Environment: real
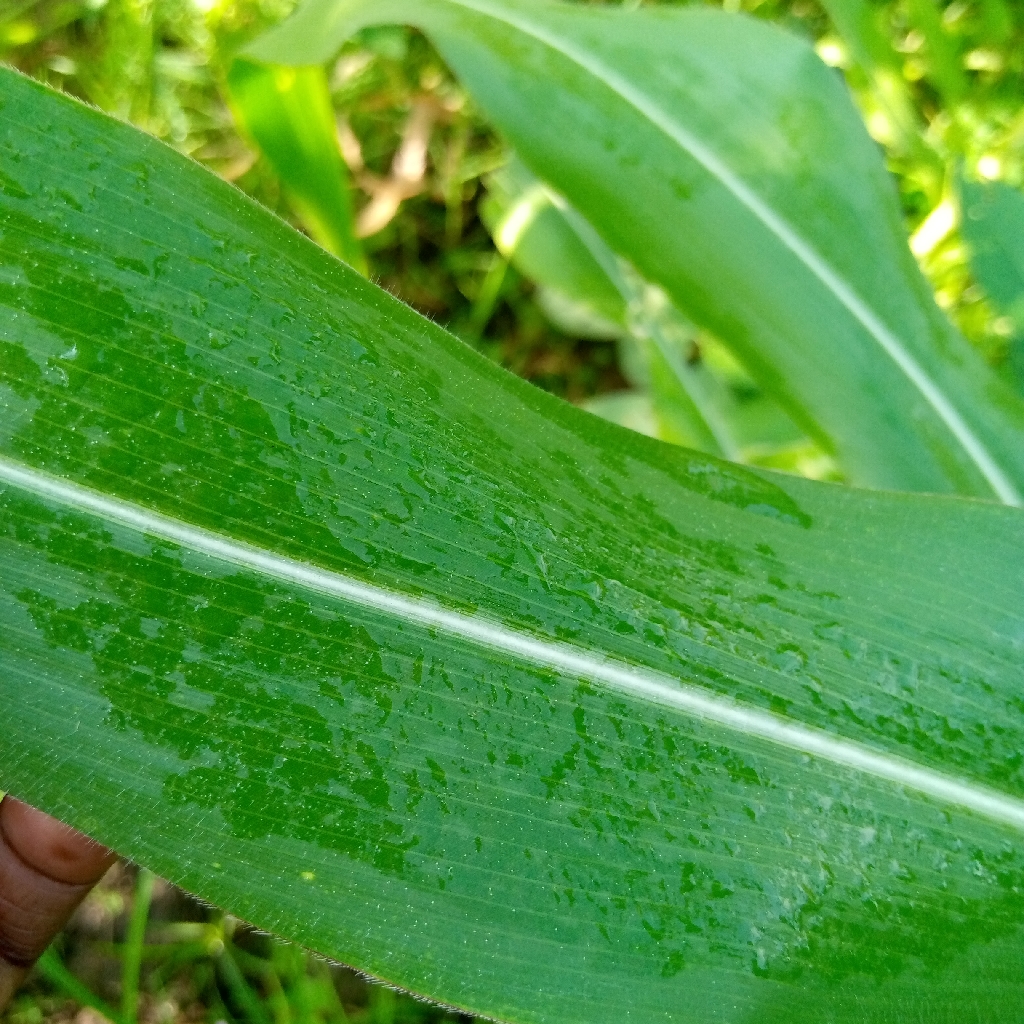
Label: healthy